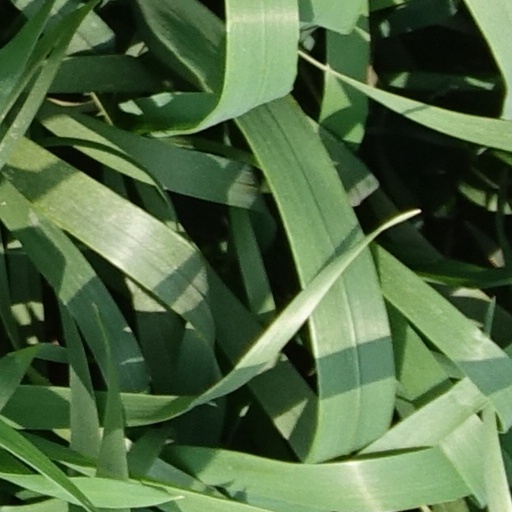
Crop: wheat